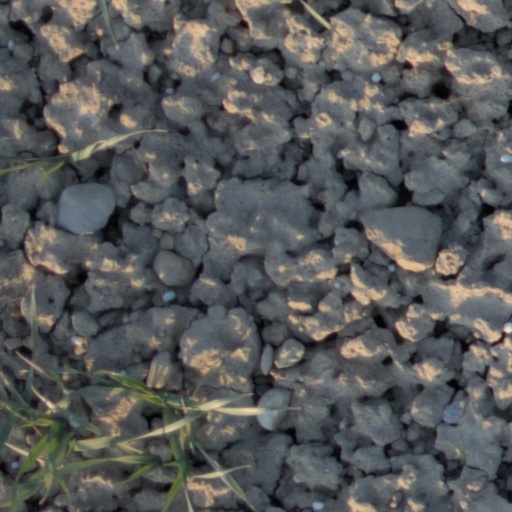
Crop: wheat